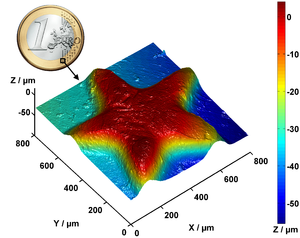
Représentation tridimensionnelle d'un détail de la surface d'une pièce de 1 euro: cette figure montre l'une des étoiles en relief de la pièce. Le profil 3d a été mesuré avec un microscope confocal à lumière blanche. Le champ latéral de la mesure est de 800